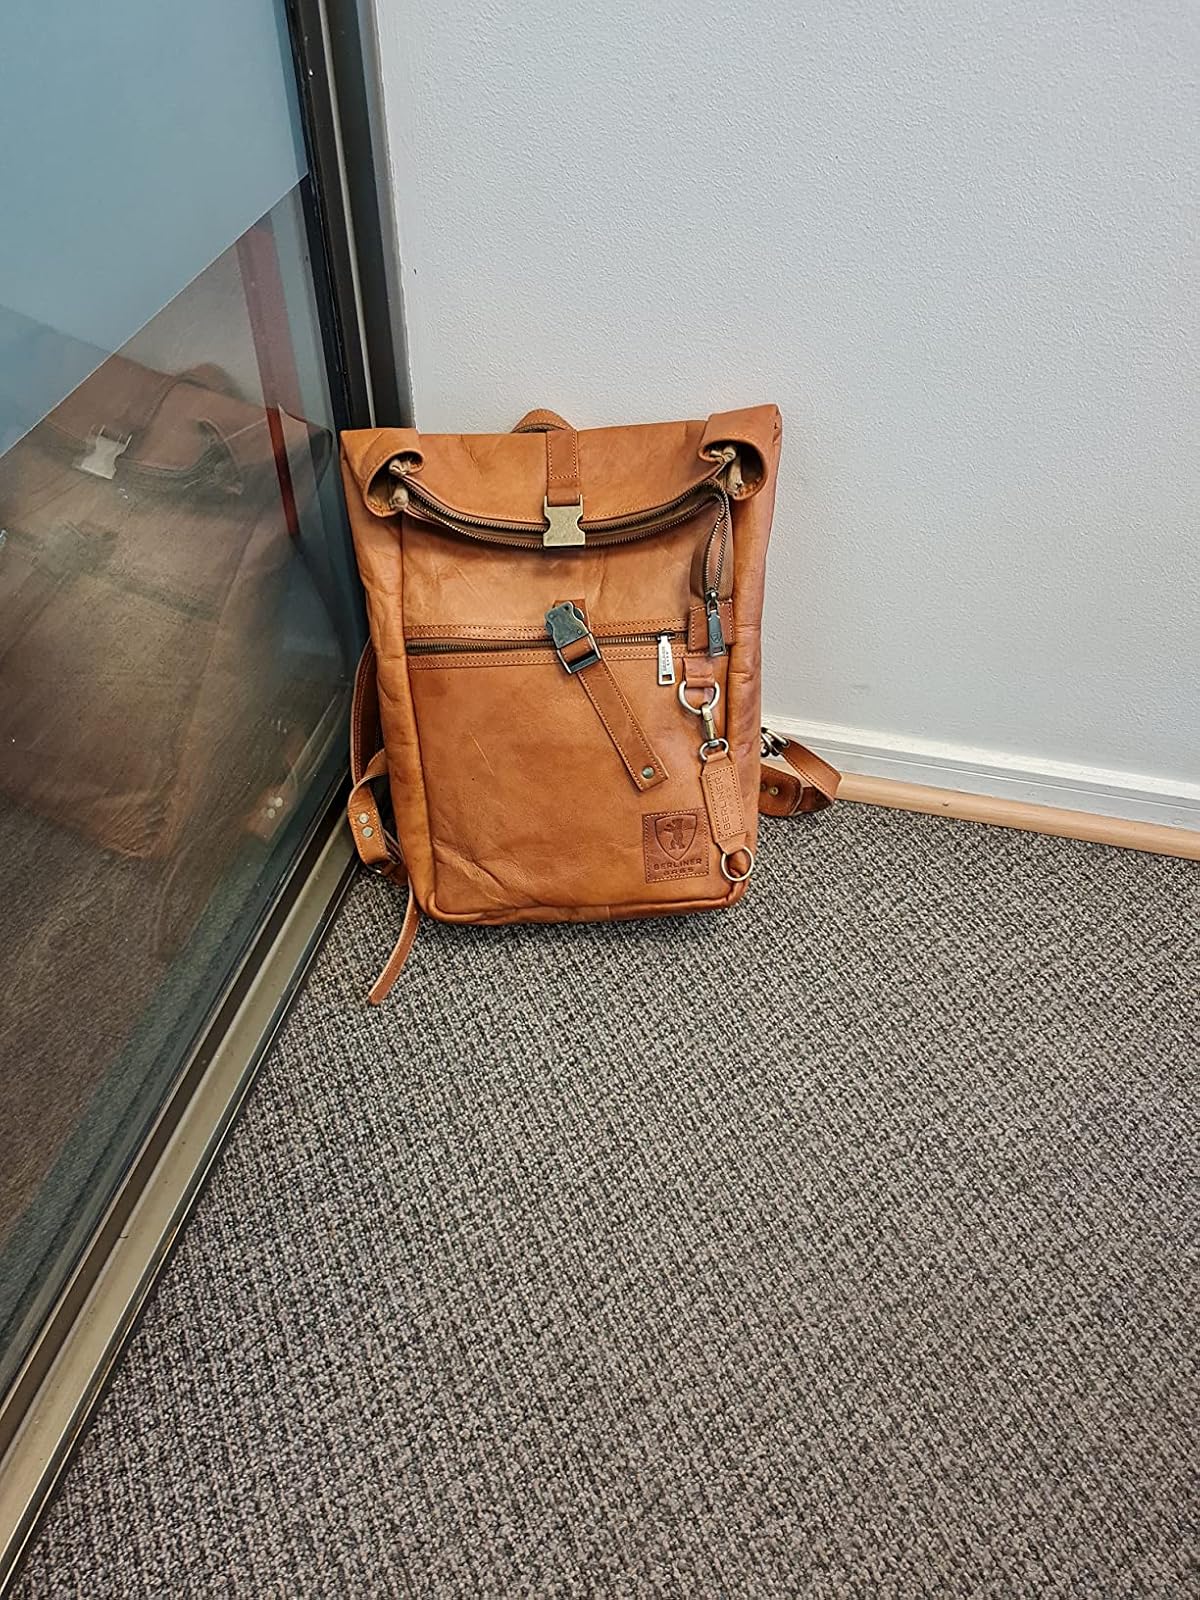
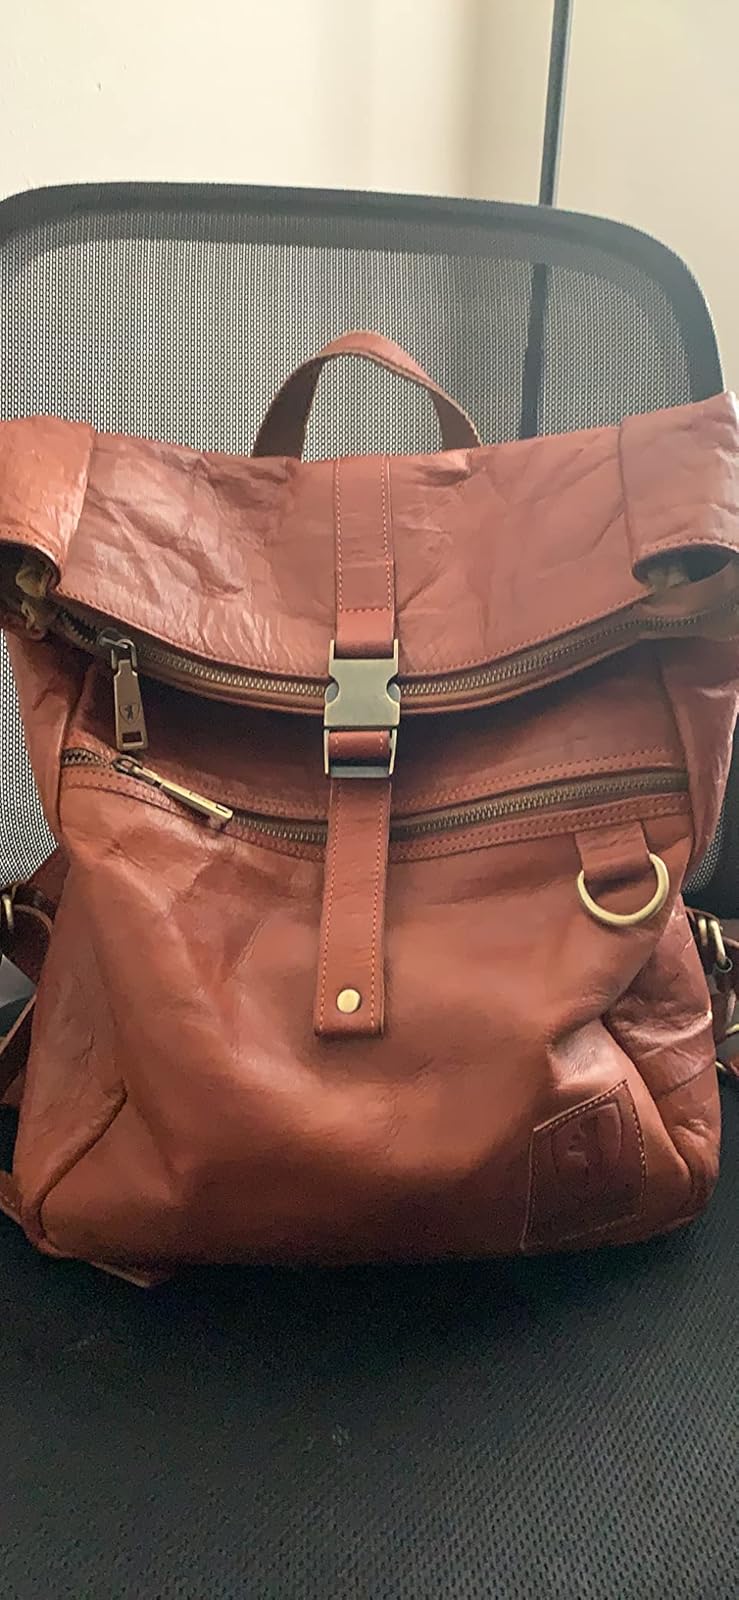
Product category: bag
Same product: yes